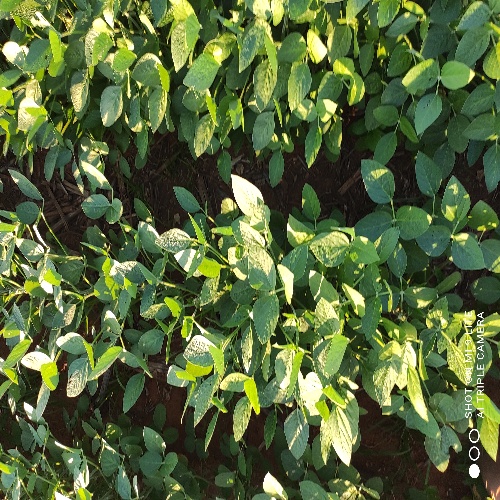
Label: Healthy